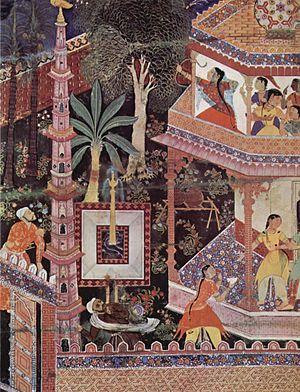
L'art moghol est l'art produit en Inde sous la dynastie des grands Moghols, c'est-à-dire entre 1528 et 1858. Il se manifeste à la fois dans l'architecture, l'art du livre et la fabrication d'objets d'art en pierre dure, en bois et en métal principalement.